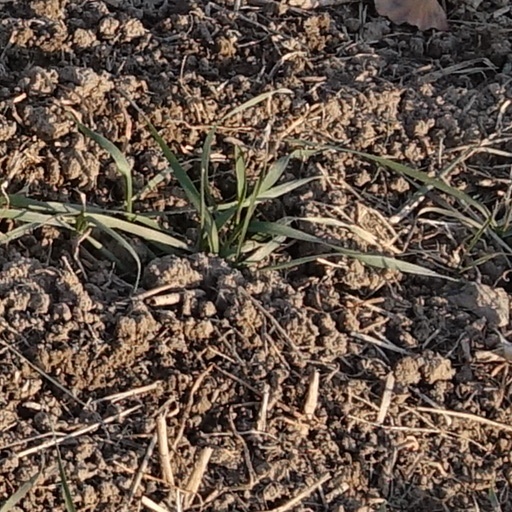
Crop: wheat